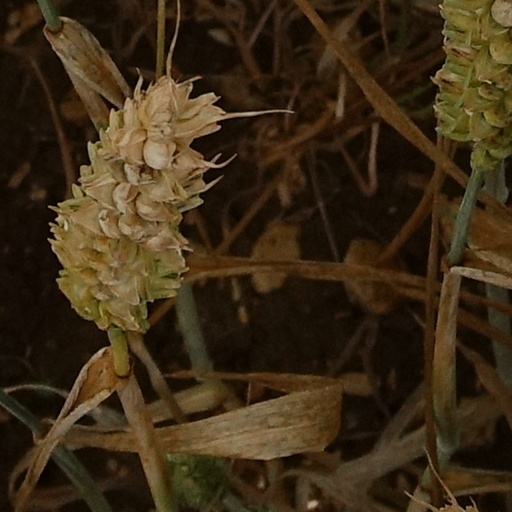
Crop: wheat